Fredericus Anna Jentink

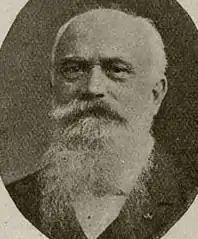
Fredericus Anna Jentink

Fredericus Anna Jentink (20 August 1844, Wymbritseradeel – 4 November 1913, Leiden) was a Dutch zoologist.